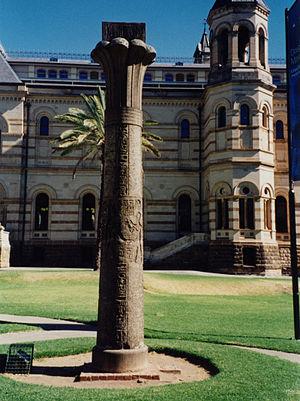
Colonne du grand temple d'Hérishef d'Héracléoplis Magna, règne de Ramsès II - exposée à présent au South Australian Museum d'Adélaïde - Nommée The Egyptian column, elle était autrefois située devant la façade du musée South Australian Museum. Elle a été déménagée dans le musée à l'occasion de son agrandissement.En arrière plan de cette photo on peut voir la partie du musée qui abrite la collection d'antiquités égyptiennes.